Macarius of Unzha

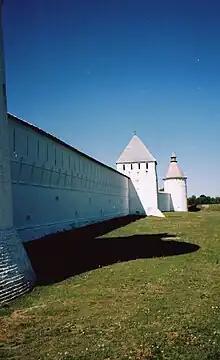
The modern Makaryev Monastery is much better fortified than in 1439

Macarius did not stay long in his new monastery, however. He wanted to live in the wilderness as a hermit. He travelled down the Volga, and liked the site at the Yellow Water Lake (Желтоводское озеро, Zheltovodskoe Ozero), near the fall of the Kerzhenets into the Volga, some one hundred kilometers downstream from Nizhny Novgorod. In those days, this was no-man's land between the Russian principalities, and the Kazan Khanate.